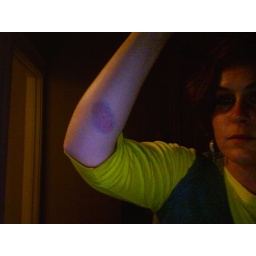
shut my arm in the car door